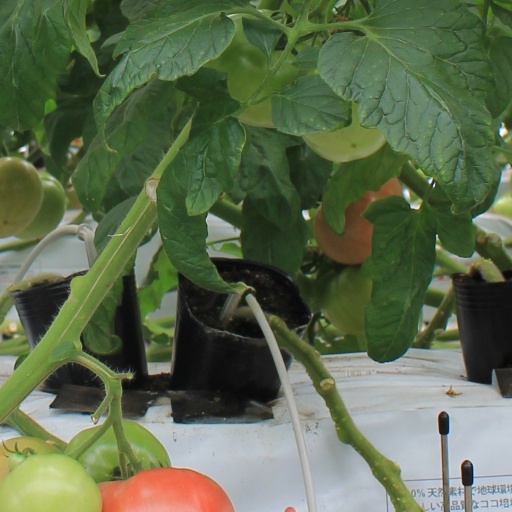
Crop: tomato